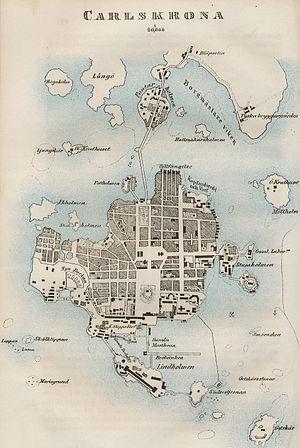
Le phare de Laboratorieholm est un phare situé sur l'île de Stumholmen à l'est de l'île Trossö, une partie de la commune de Karlskrona, dans le comté de Blekinge.
Le phare de Stumholmen ou phare avant de Karlskrona est un feu de gamme situé sur l'île de Stumholmen, une partie de la commune de Karlskrona, dans le comté de Blekinge.
Karlskrona est une ville située sur la côte sud de la Suède, dispersée sur plusieurs îles de l'archipel du Blekinge. Elle est le chef-lieu de la commune de Karlskrona et du comté de Blekinge, et est habitée par 35 212 personnes.